Fred Cleary

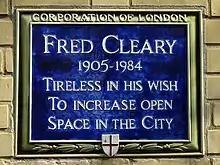
Plaque in The Cleary Garden, Huggin Hill. London EC4

Cleary was a member of the Court of Common Council from 1959 to 1984 and was for three decades also Chairman of The Corporation of the City of London's Trees Gardens and Open Spaces Committee and the Metropolitan Public Gardens Association. In these roles, he was instrumental in creating green and restful spaces in the city, often on the site of bomb-damaged sites. Over 150 gardens within The City of London were transformed and maintained during his leadership, creating natural beauty out of war-torn scars and neglected spaces. Examples of 'scars of yesterday being turned into the gardens of today' are illustrated in Fred's books "Beauty and the Borough" and "The Flowering City".